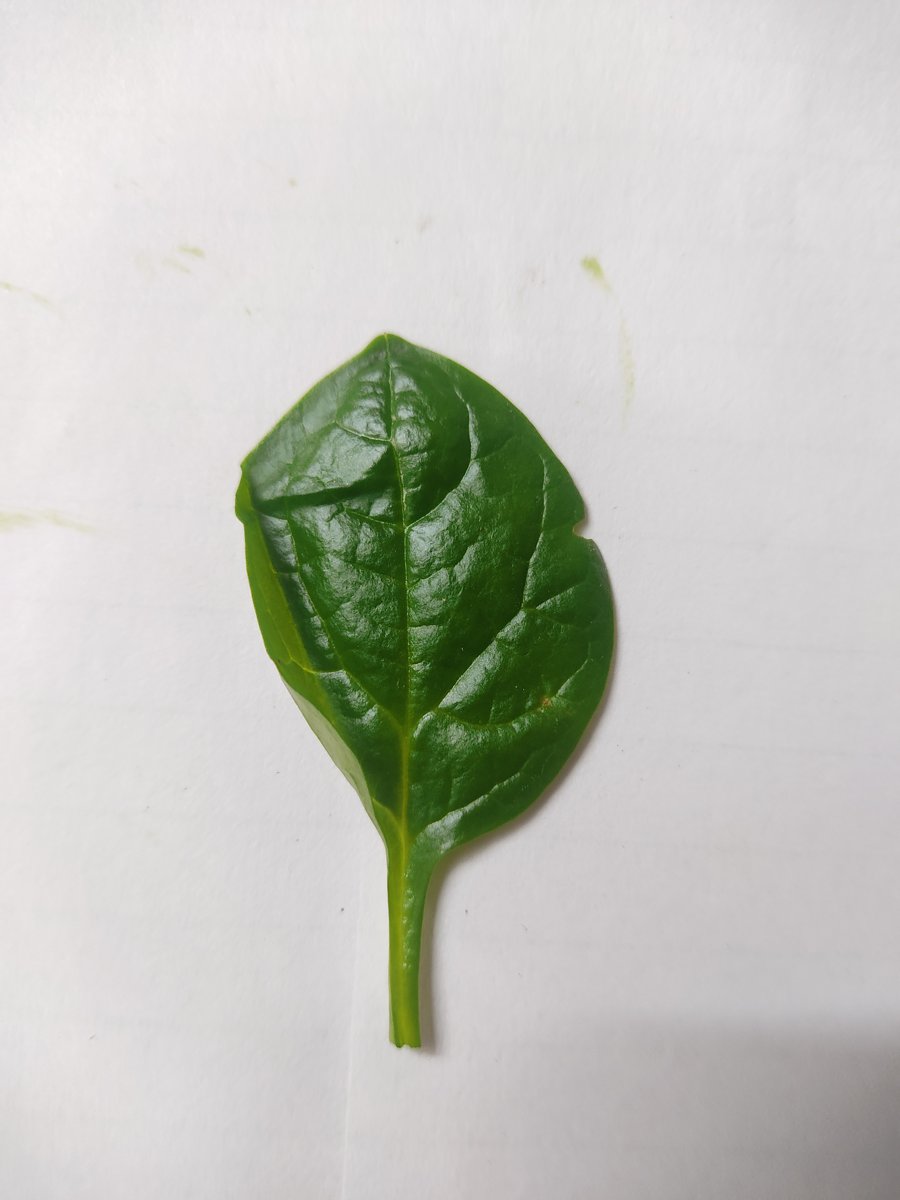
Label: Healthy-Leaf